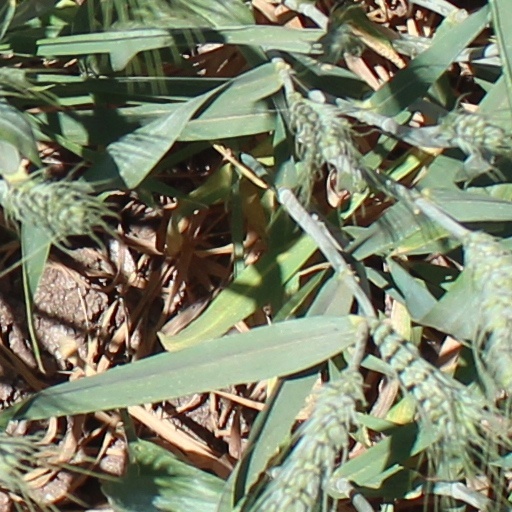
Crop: wheat